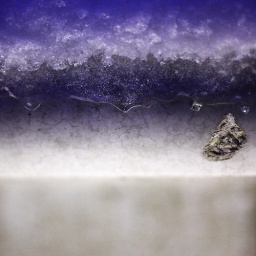
Cold Scar in blue and gray